Tajik passport

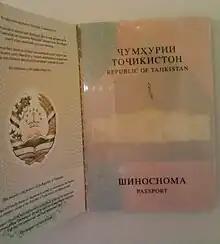
Tajikistan Biometric Passport: Inside cover

Tajik passports ("Toçik Şinosnoma") are issued to citizens of the Republic of Tajikistan to enable them to travel outside the country. It is the international proof of identity of any Tajik citizen.